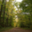
Label: forest